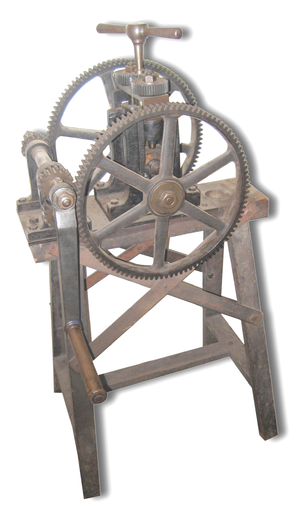
Laminoir à plaques, outil de bijoutier source
Le laminoir à plaques est un outil de bijoutier destiné à transformer des lingots en plaques.